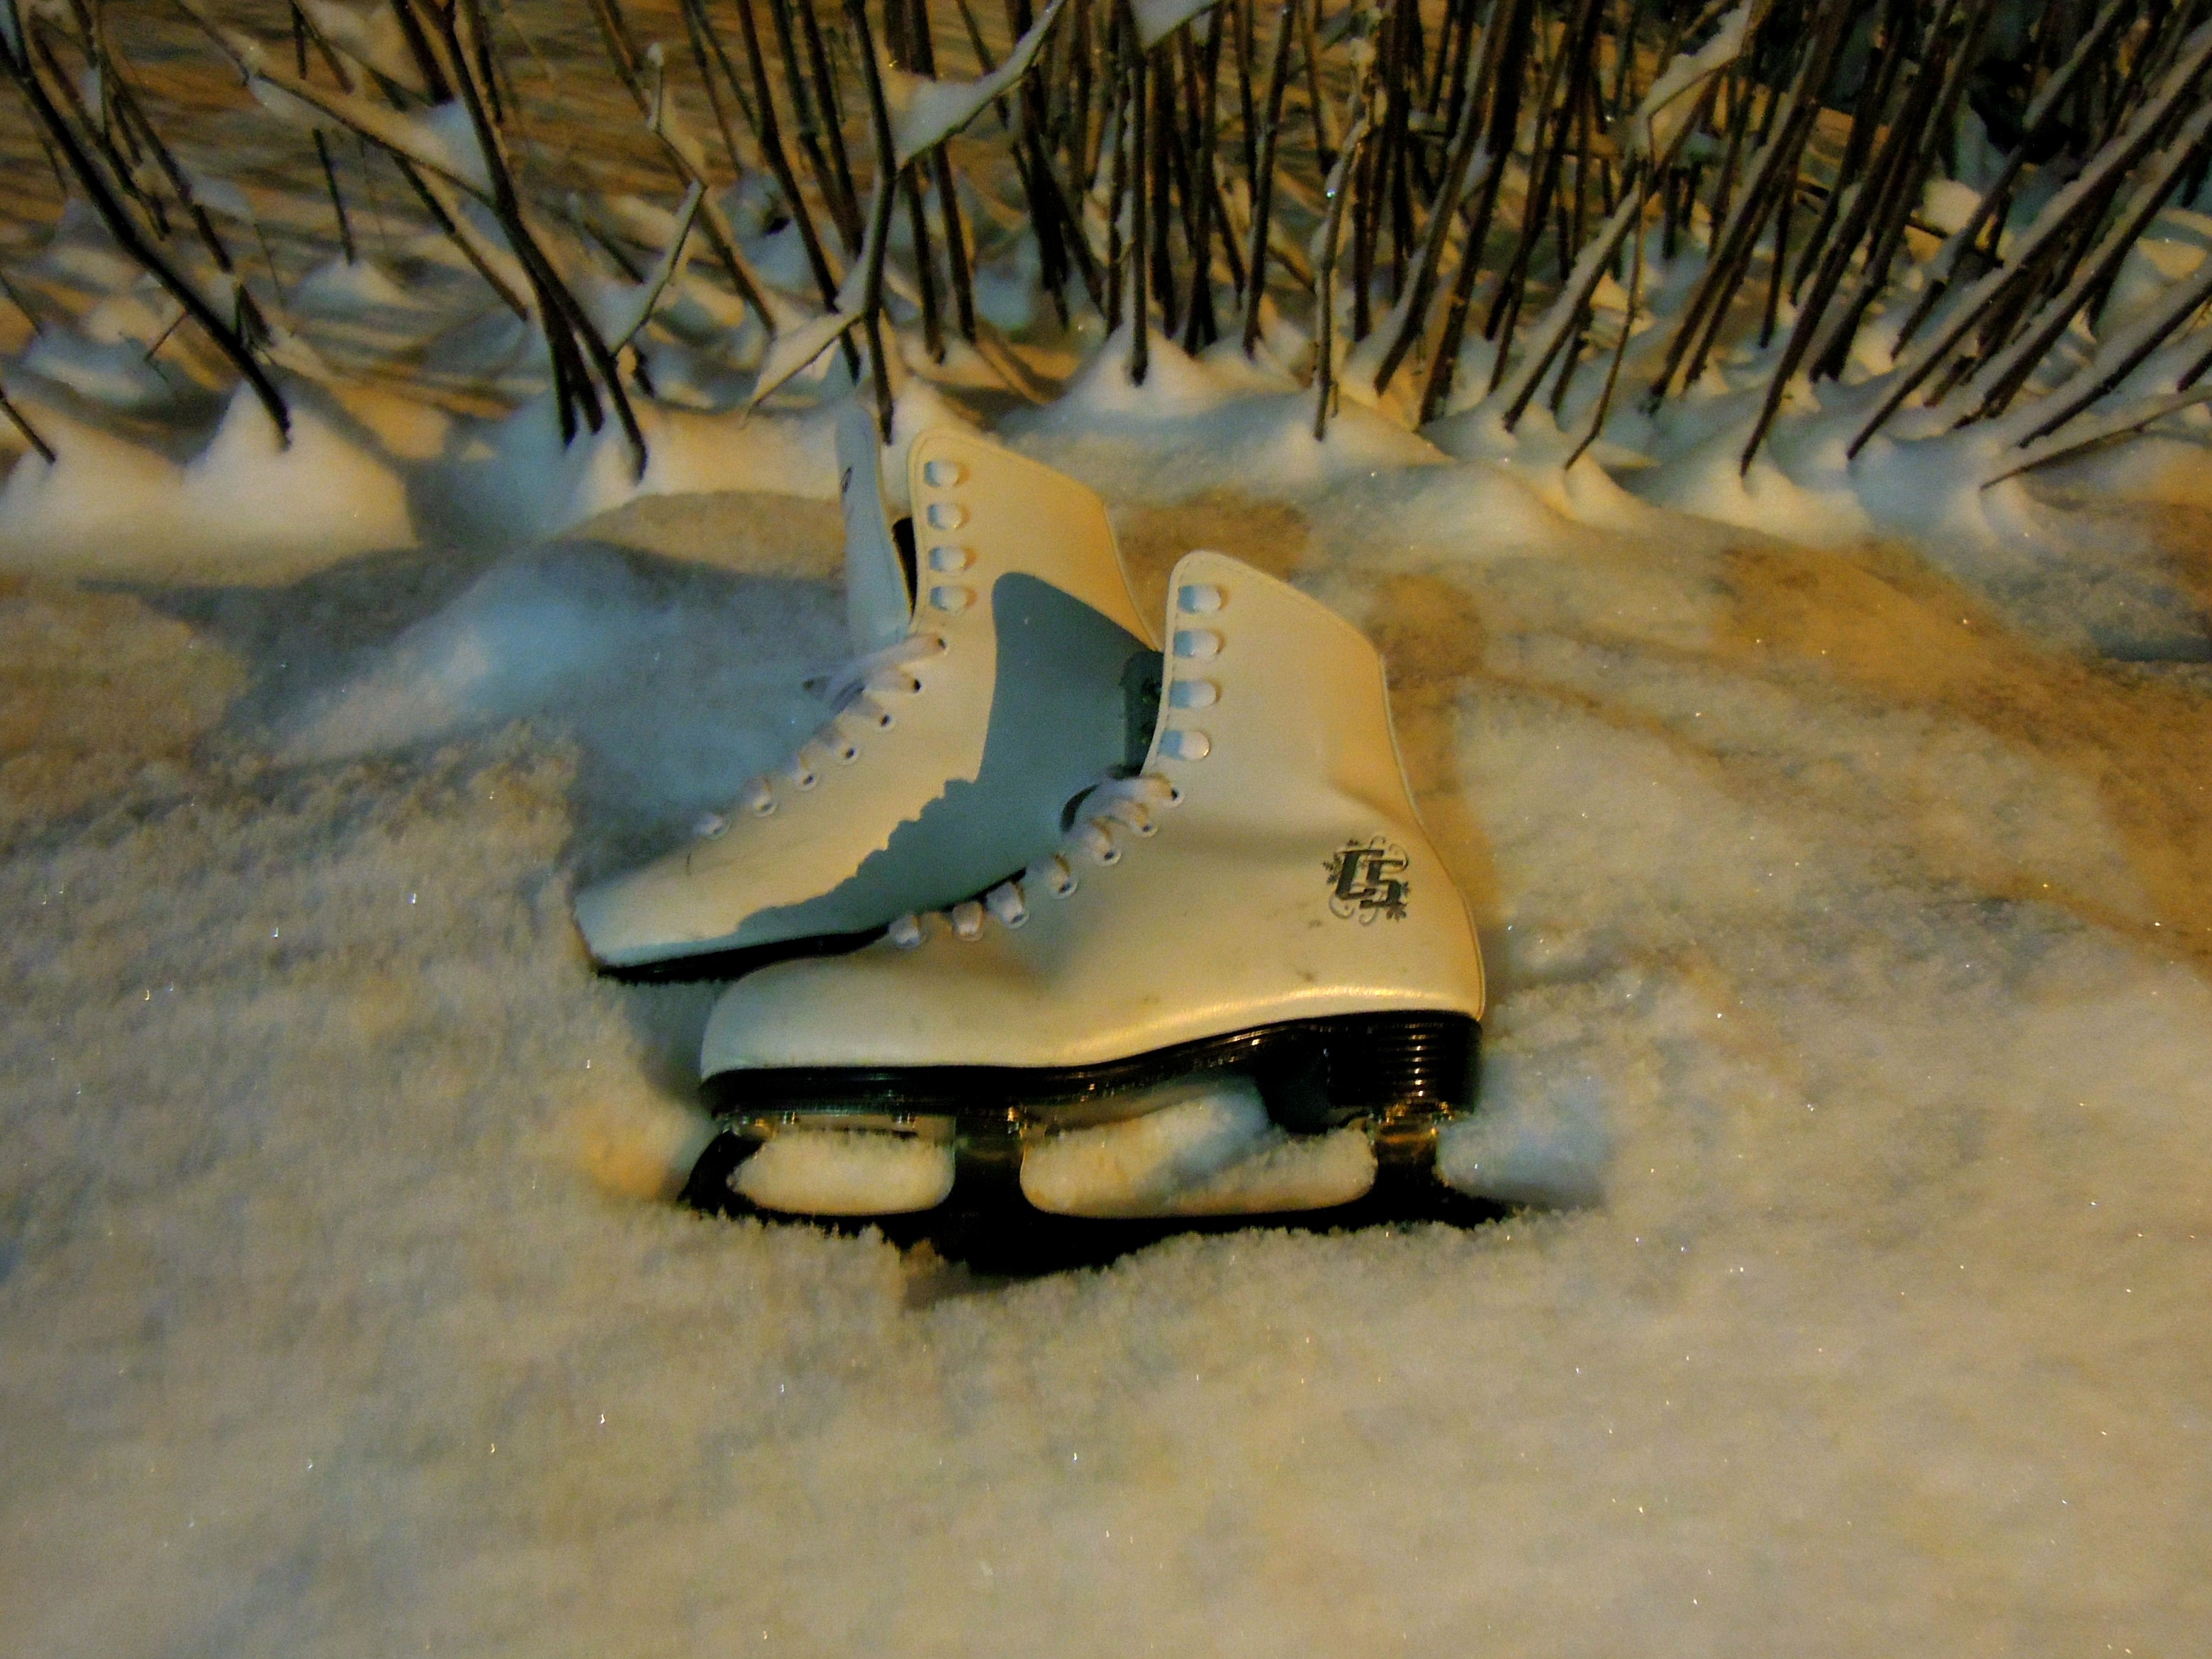
snow, winter, two, footwear, hobby, a couple of, the land, skates